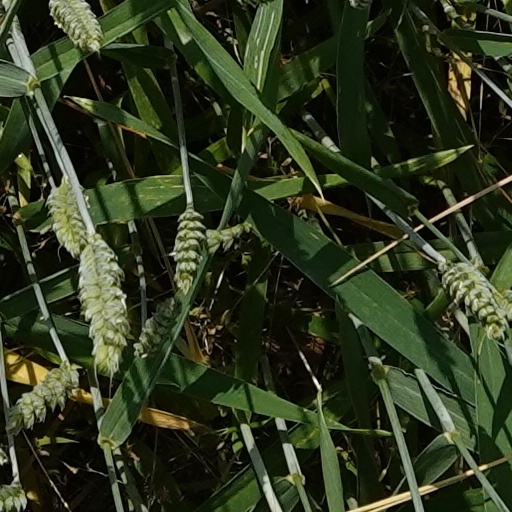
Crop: wheat